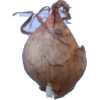
Label: onion